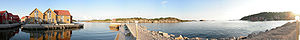
Skjærhalden / Galleri
:Image:Skjaerhalden panorama.JPG